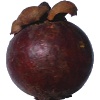
Label: mangostan